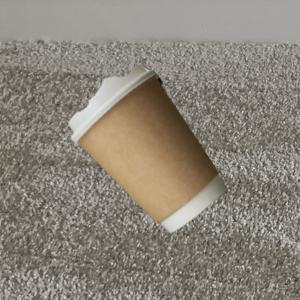
Label: cups